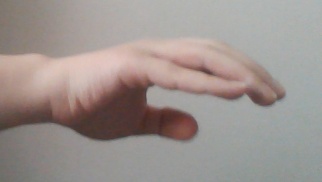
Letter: jeem